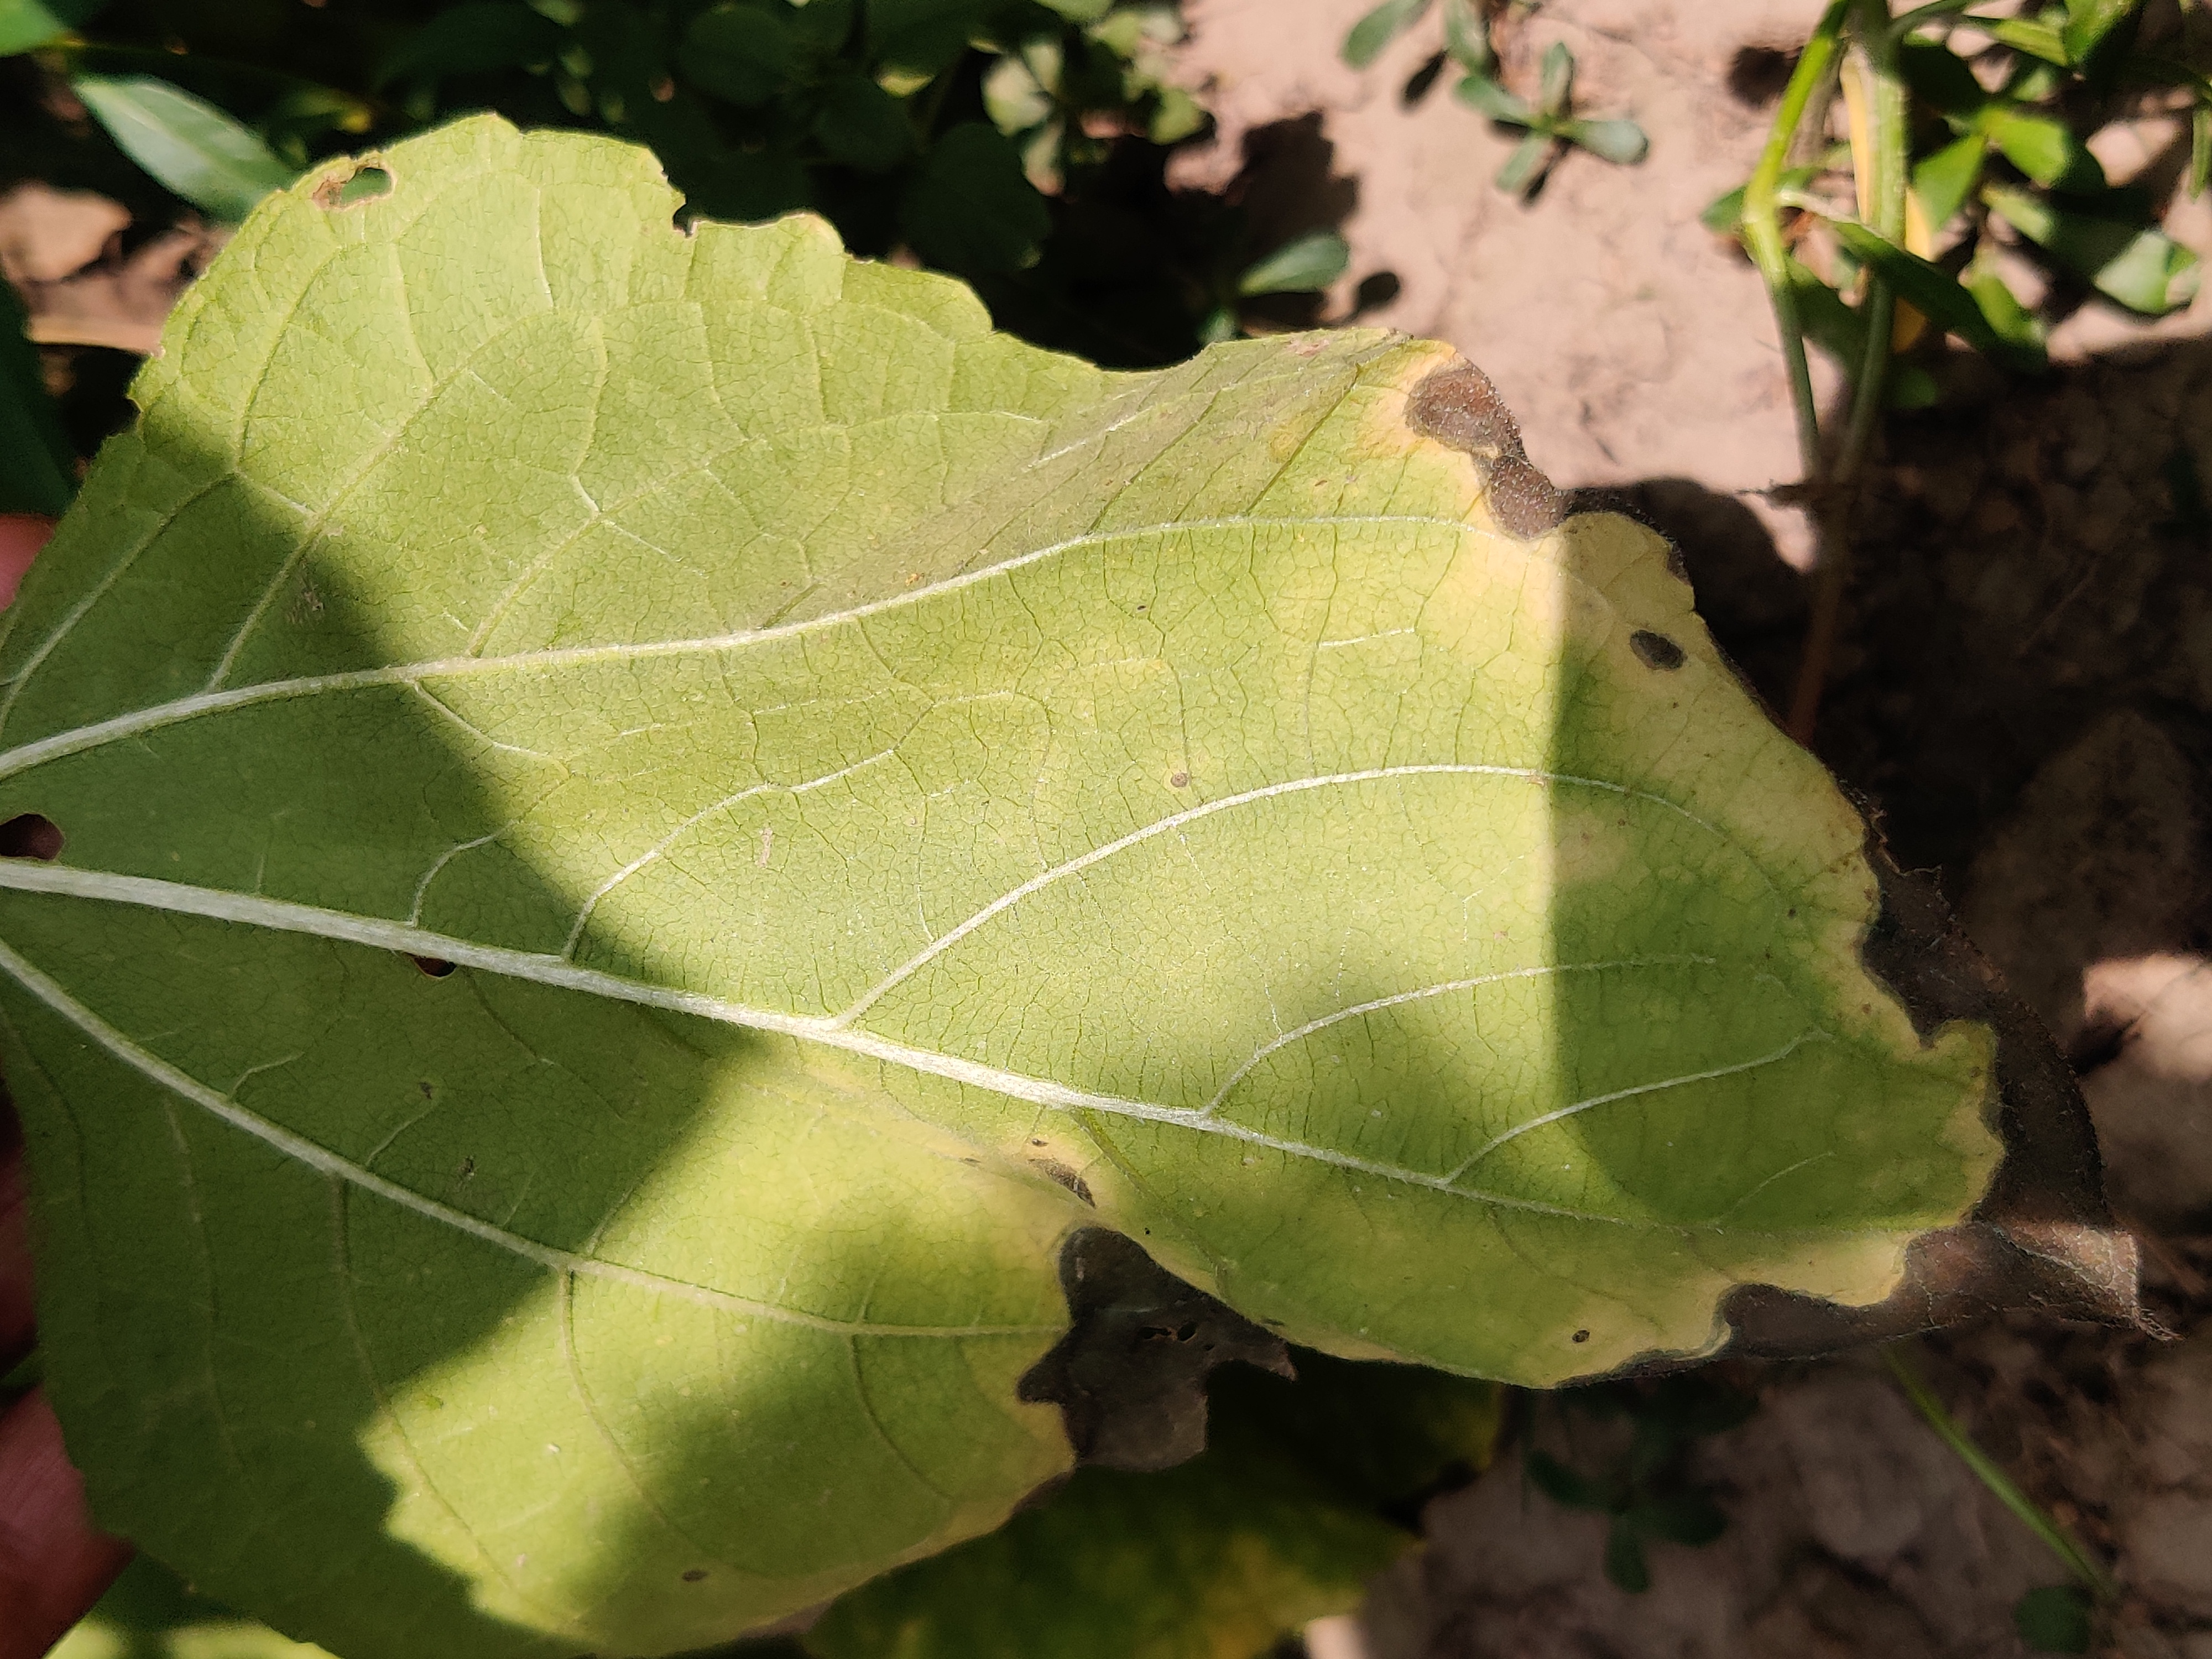
Label: Downy_mildew